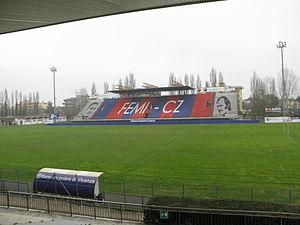
Le stade Mario-Battaglini ou Stadio Mario Battaglini en italien est une enceinte sportive consacré au rugby à XV. Localisé à Rovigo, dans la province du même nom, dans la région de Vénétie, c'est une arène de 5 500 places qui accueille le club de Rugby Rovigo.